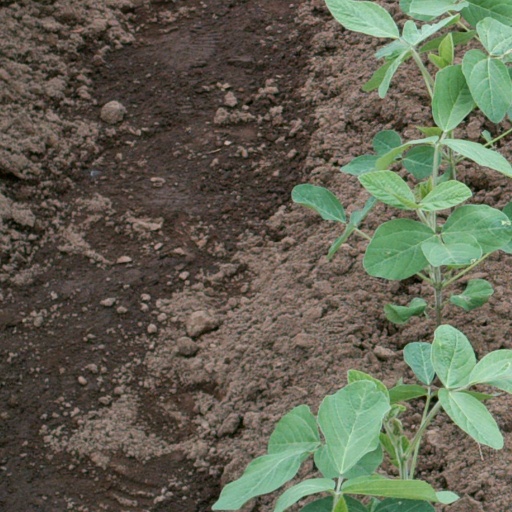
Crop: soybean